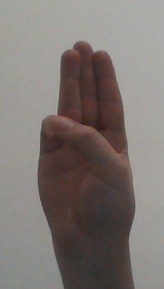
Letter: thaa